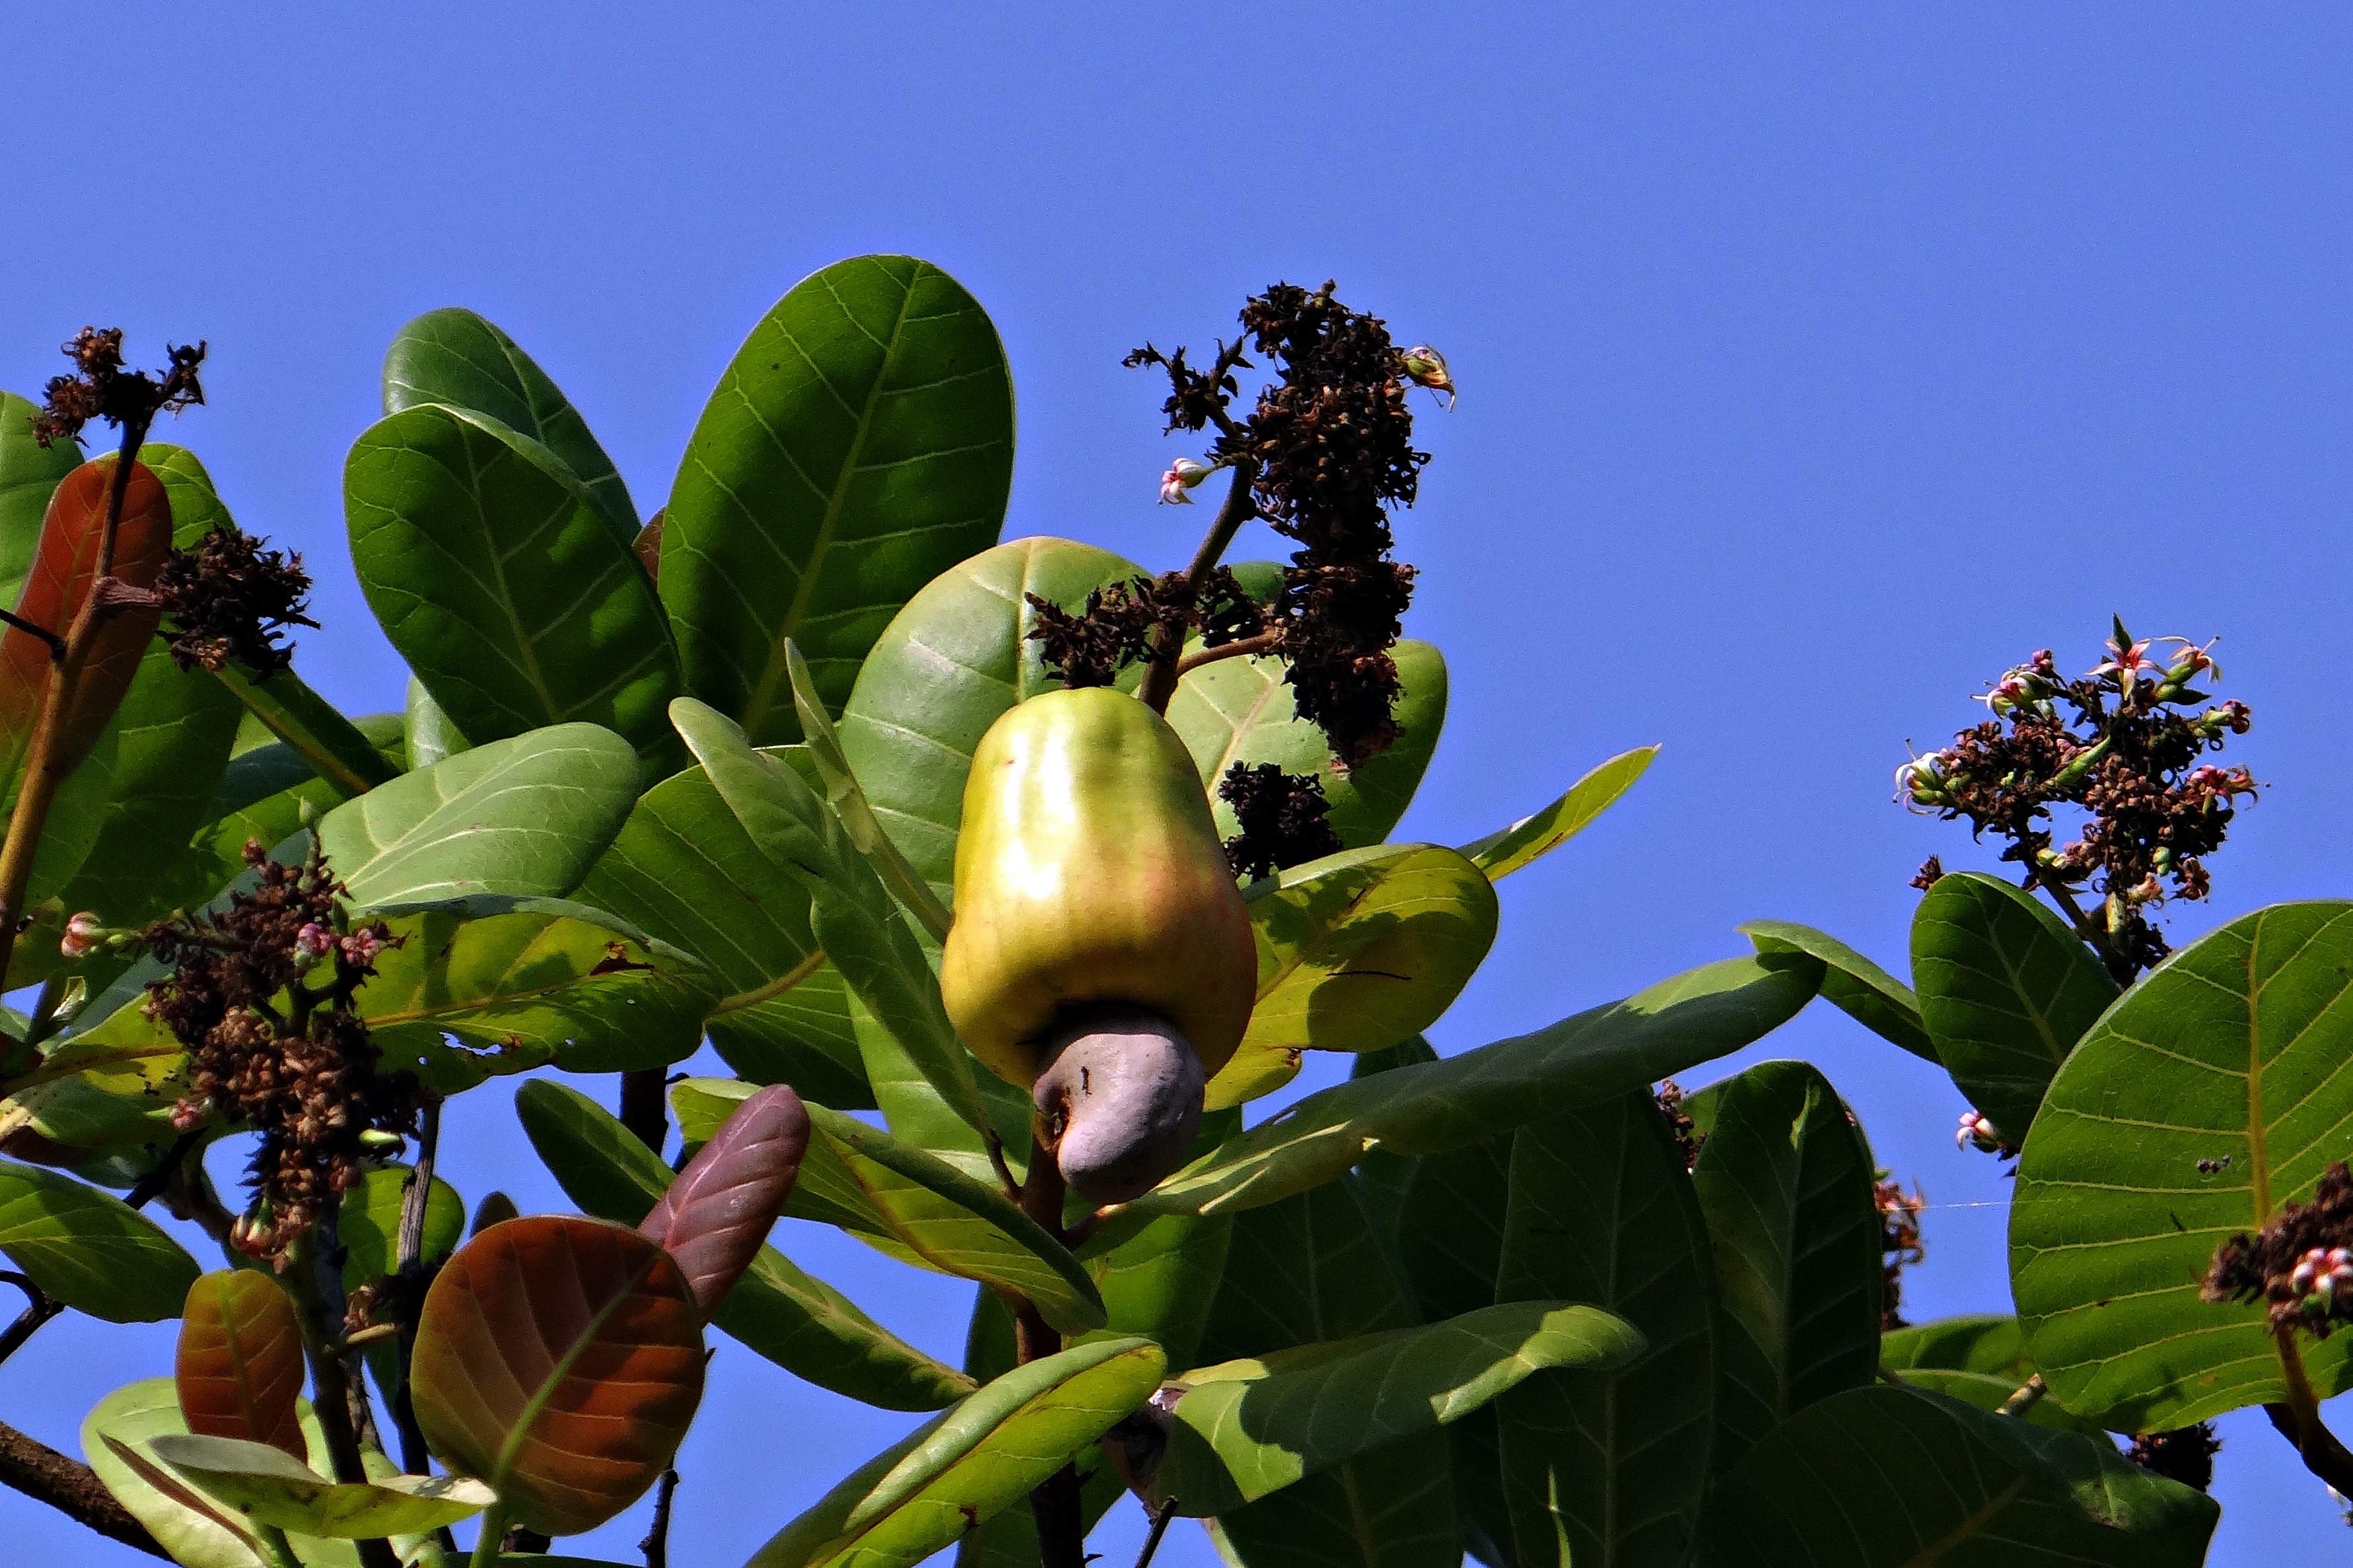
tree, nature, branch, blossom, plant, fruit, leaf, flower, ripe, food, green, jungle, produce, botany, yellow, garden, flora, shrub, india, tropics, macro photography, anacardiaceae, flowering plant, land plant, arecales, cashew nuts, mango family